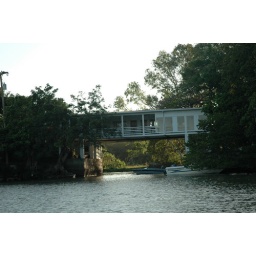
Cool house above the water